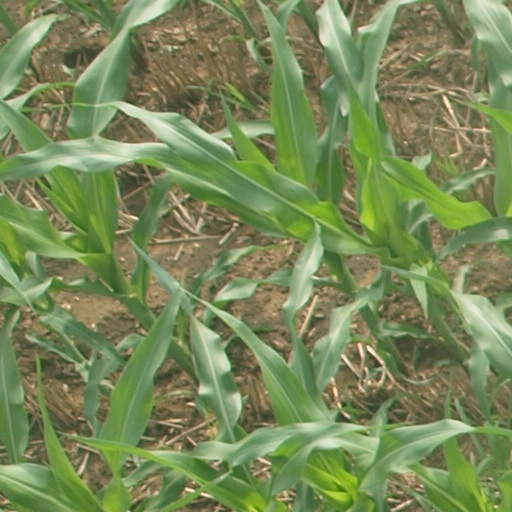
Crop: maize; corn